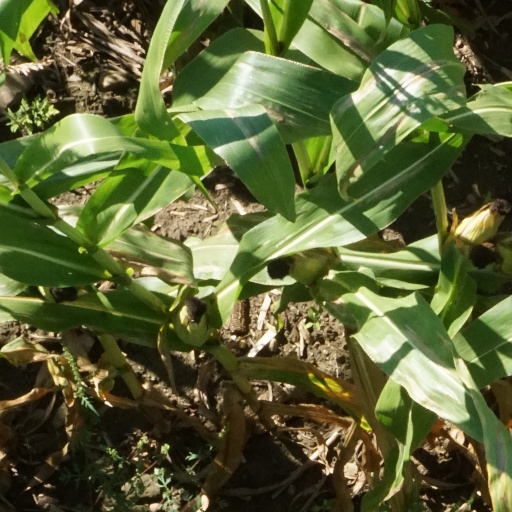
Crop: maize; corn